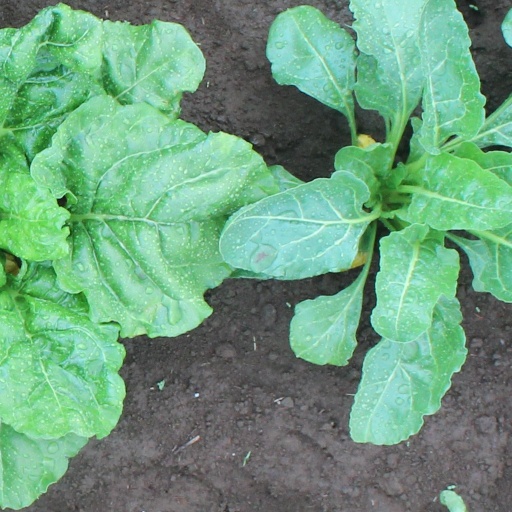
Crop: sugar beet